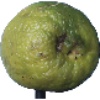
Label: Limes 1